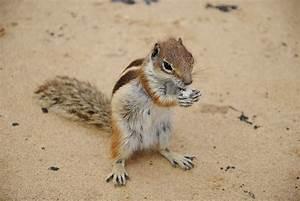
squirrel